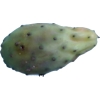
Label: cactus_fruit_green